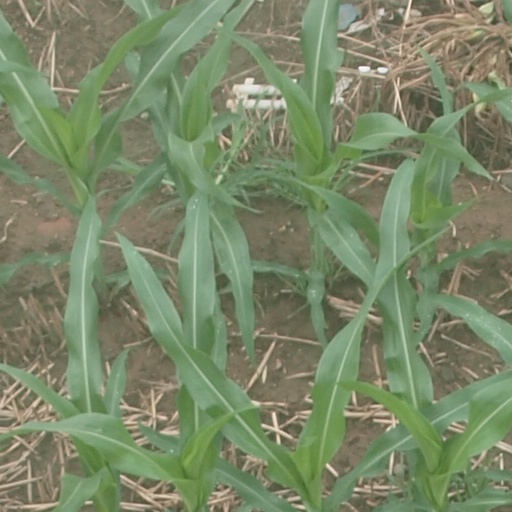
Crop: maize; corn